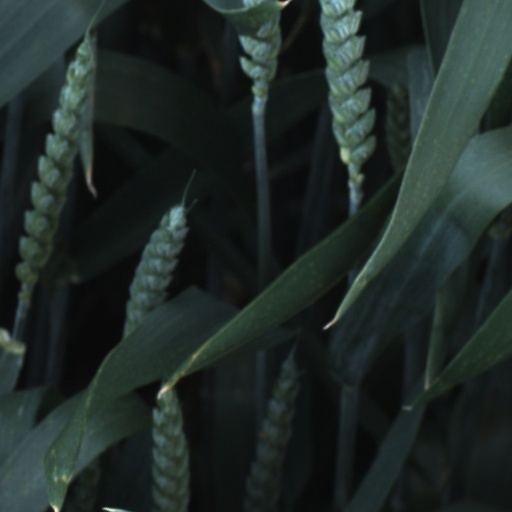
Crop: wheat